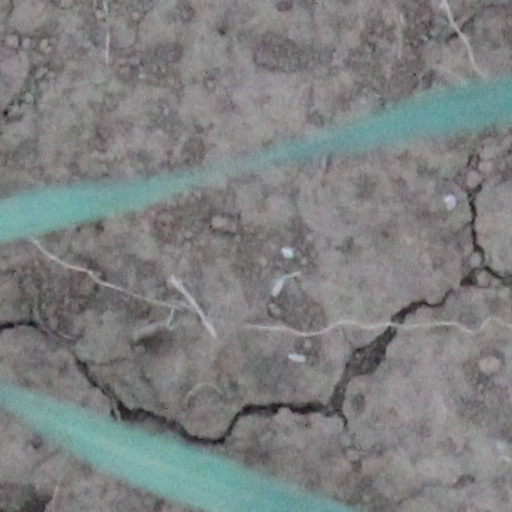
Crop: wheat